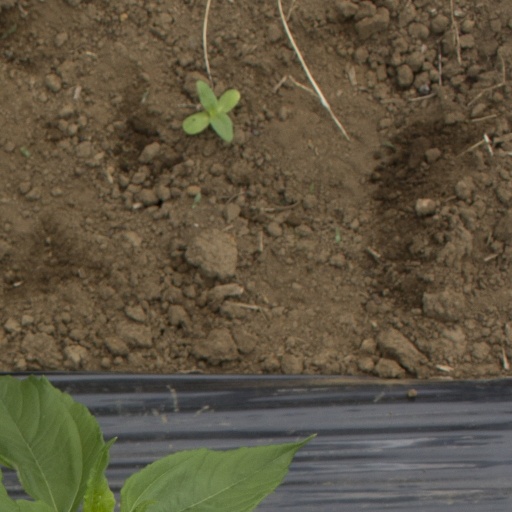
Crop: Jerusalem artichoke